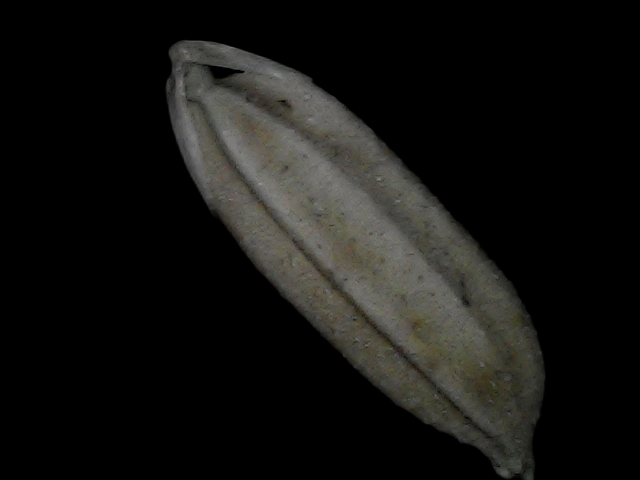
Rice variety: Bd72